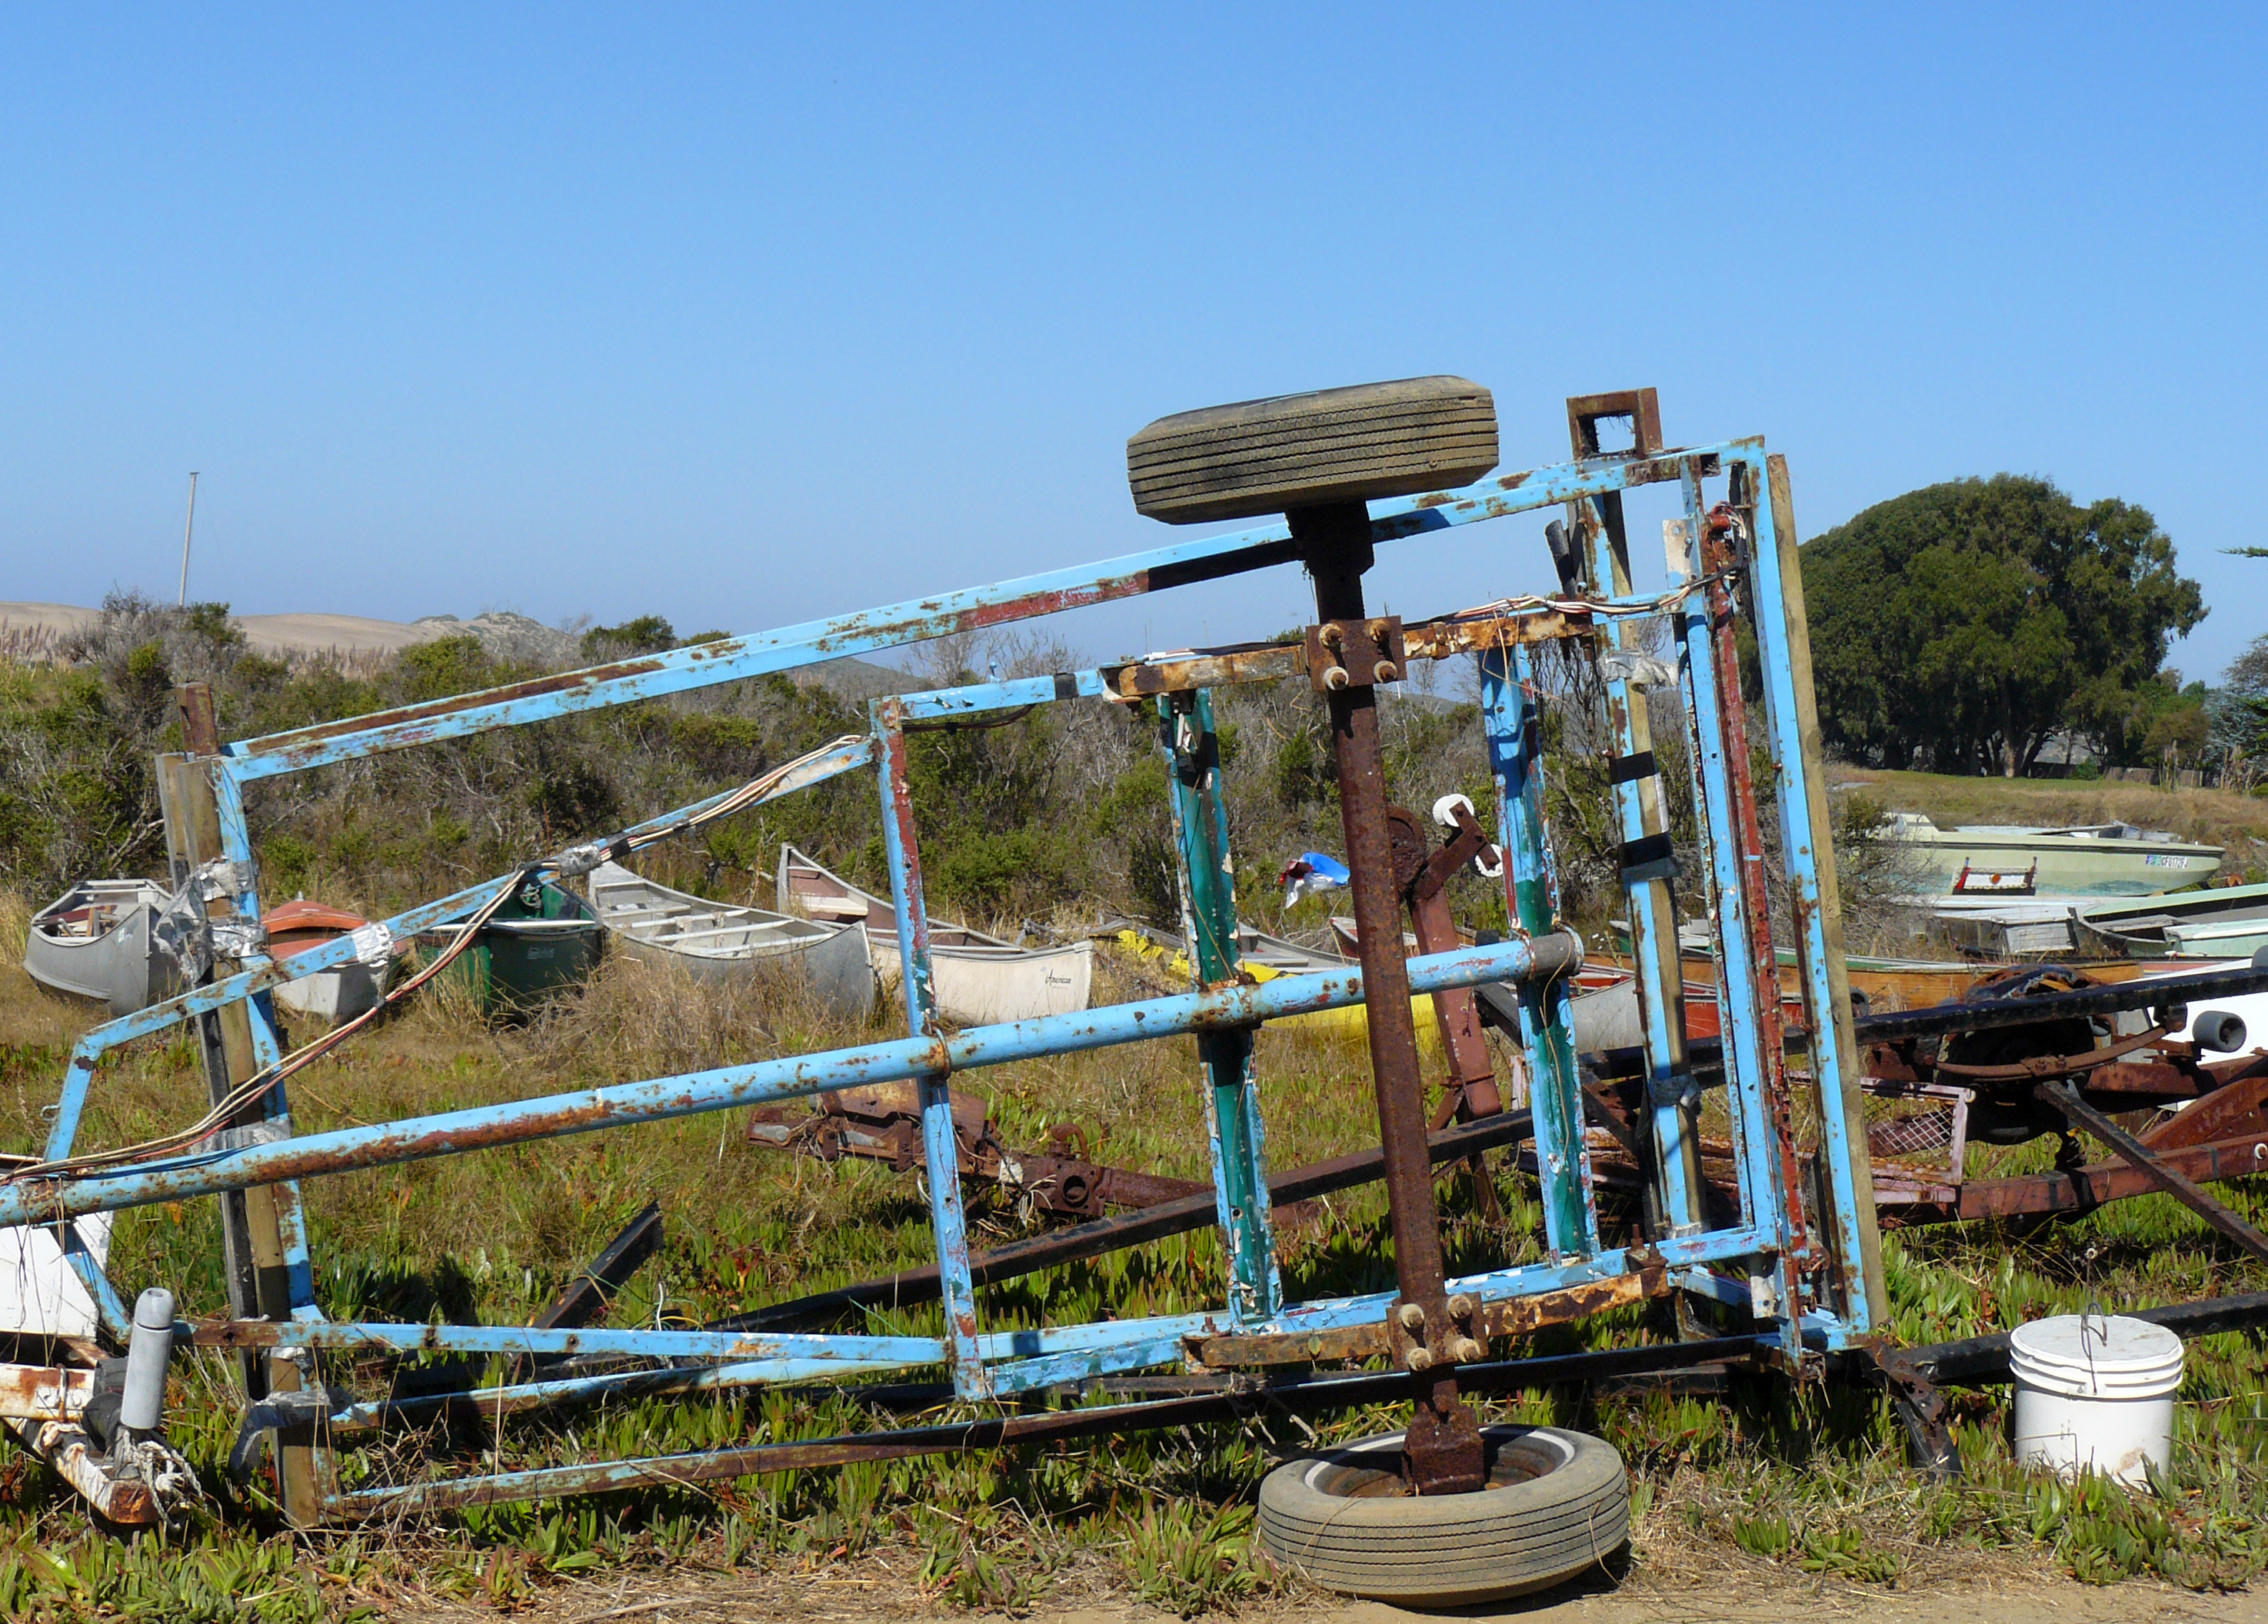
recreation, vehicle, playground, morrobay, docentjoyce, cuestainletcleanup